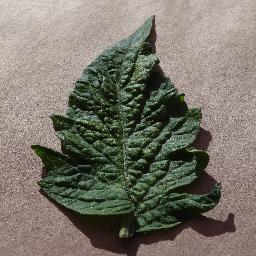
Label: Tomato___Spider_mites Two-spotted_spider_mite